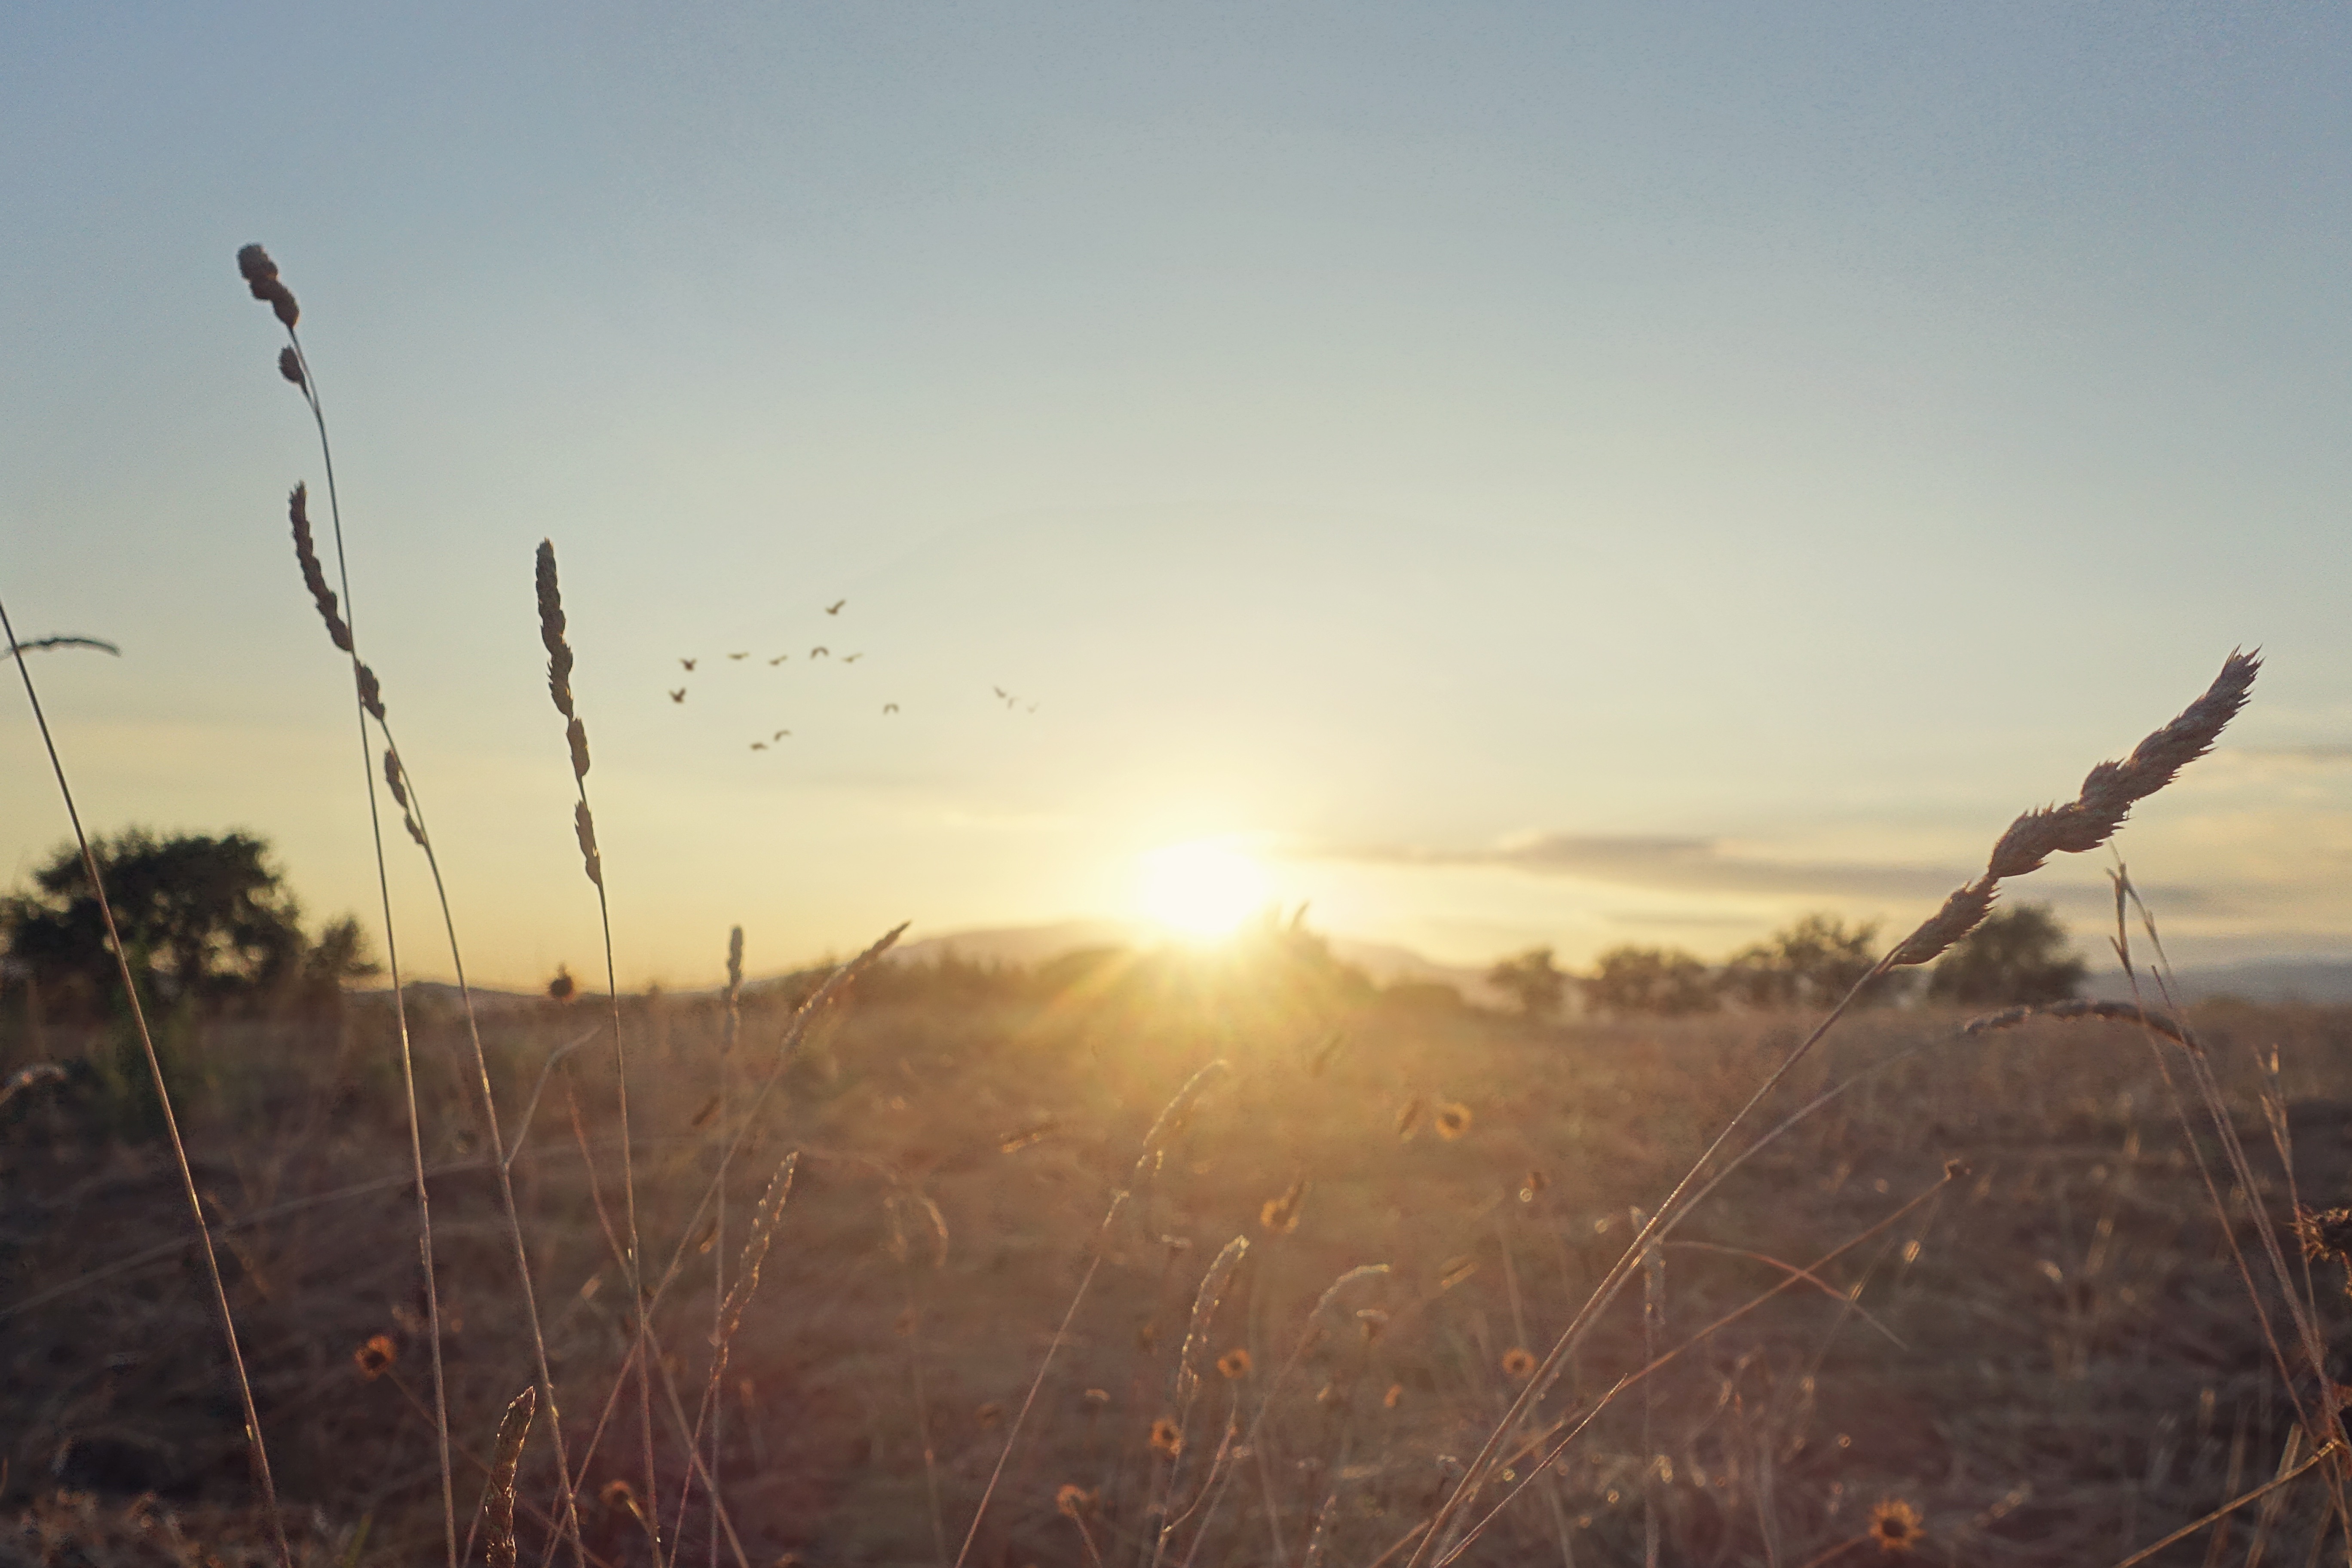
nature, grass, horizon, sun, sunrise, sunset, prairie, sunlight, morning, wind, dawn, evening, flight, agriculture, natural environment, atmospheric phenomenon, grass family